Hypo Noe Landesbank

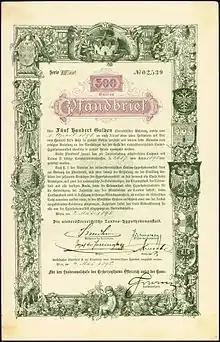
Pfandbrief over 500 guilders of the Niederösterreichische Landes-Hypothekenanstalt of 1895

HYPO NOE Landesbank für Niederösterreich und Wien AG (short: HYPO NOE) is an Austrian regional bank. It is one of the oldest and largest regional banks and was created in 1888.